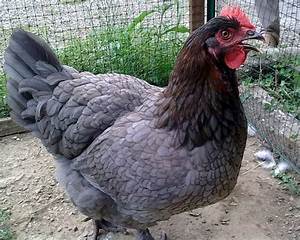
Label: chicken